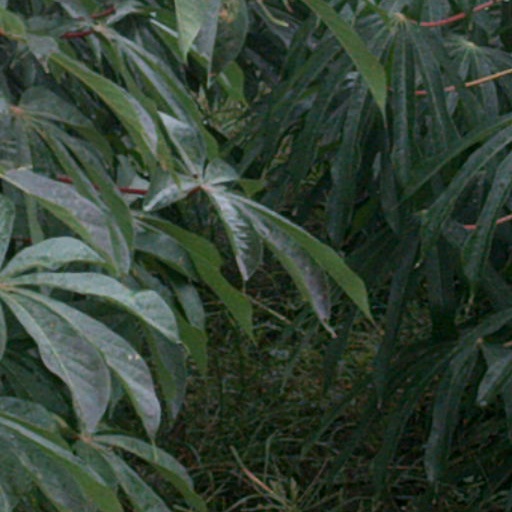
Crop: cassava